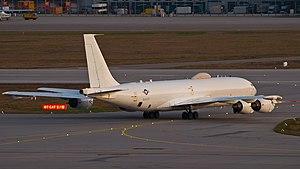
Le Boeing E-6 Mercury est un poste de commandement aéroporté destiné à l'US Navy dans le cadre d'une riposte nucléaire des États-Unis. Il est directement basé sur l'avion de ligne Boeing 707. Sa mission est dite « TACAMO » pour Take Charge And Move Out, ou en français « prendre en charge et s'en aller ».